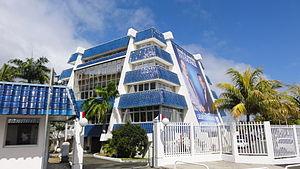
Siège de la Province Sud - Nouméa (Nouvelle-Calédonie)
La province Sud est une des trois provinces qui constituent la Nouvelle-Calédonie. Elle correspond à la partie sud-est de la Grande Terre et à l'île des Pins. Son chef-lieu est Nouméa qui est aussi le chef-lieu de la Nouvelle-Calédonie. Sa présidente est Sonia Backès.
Nouméa, principale ville portuaire de Nouvelle-Calédonie, est le chef-lieu de cette collectivité d'outre-mer française au statut spécifique et de la Province Sud, située sur une presqu'île de la côte sud-ouest de la Grande Terre.
Le Rassemblement - Les Républicains, ou plus généralement Le Rassemblement est un parti politique français de Nouvelle-Calédonie fondé en juillet 1977 par Jacques Lafleur.